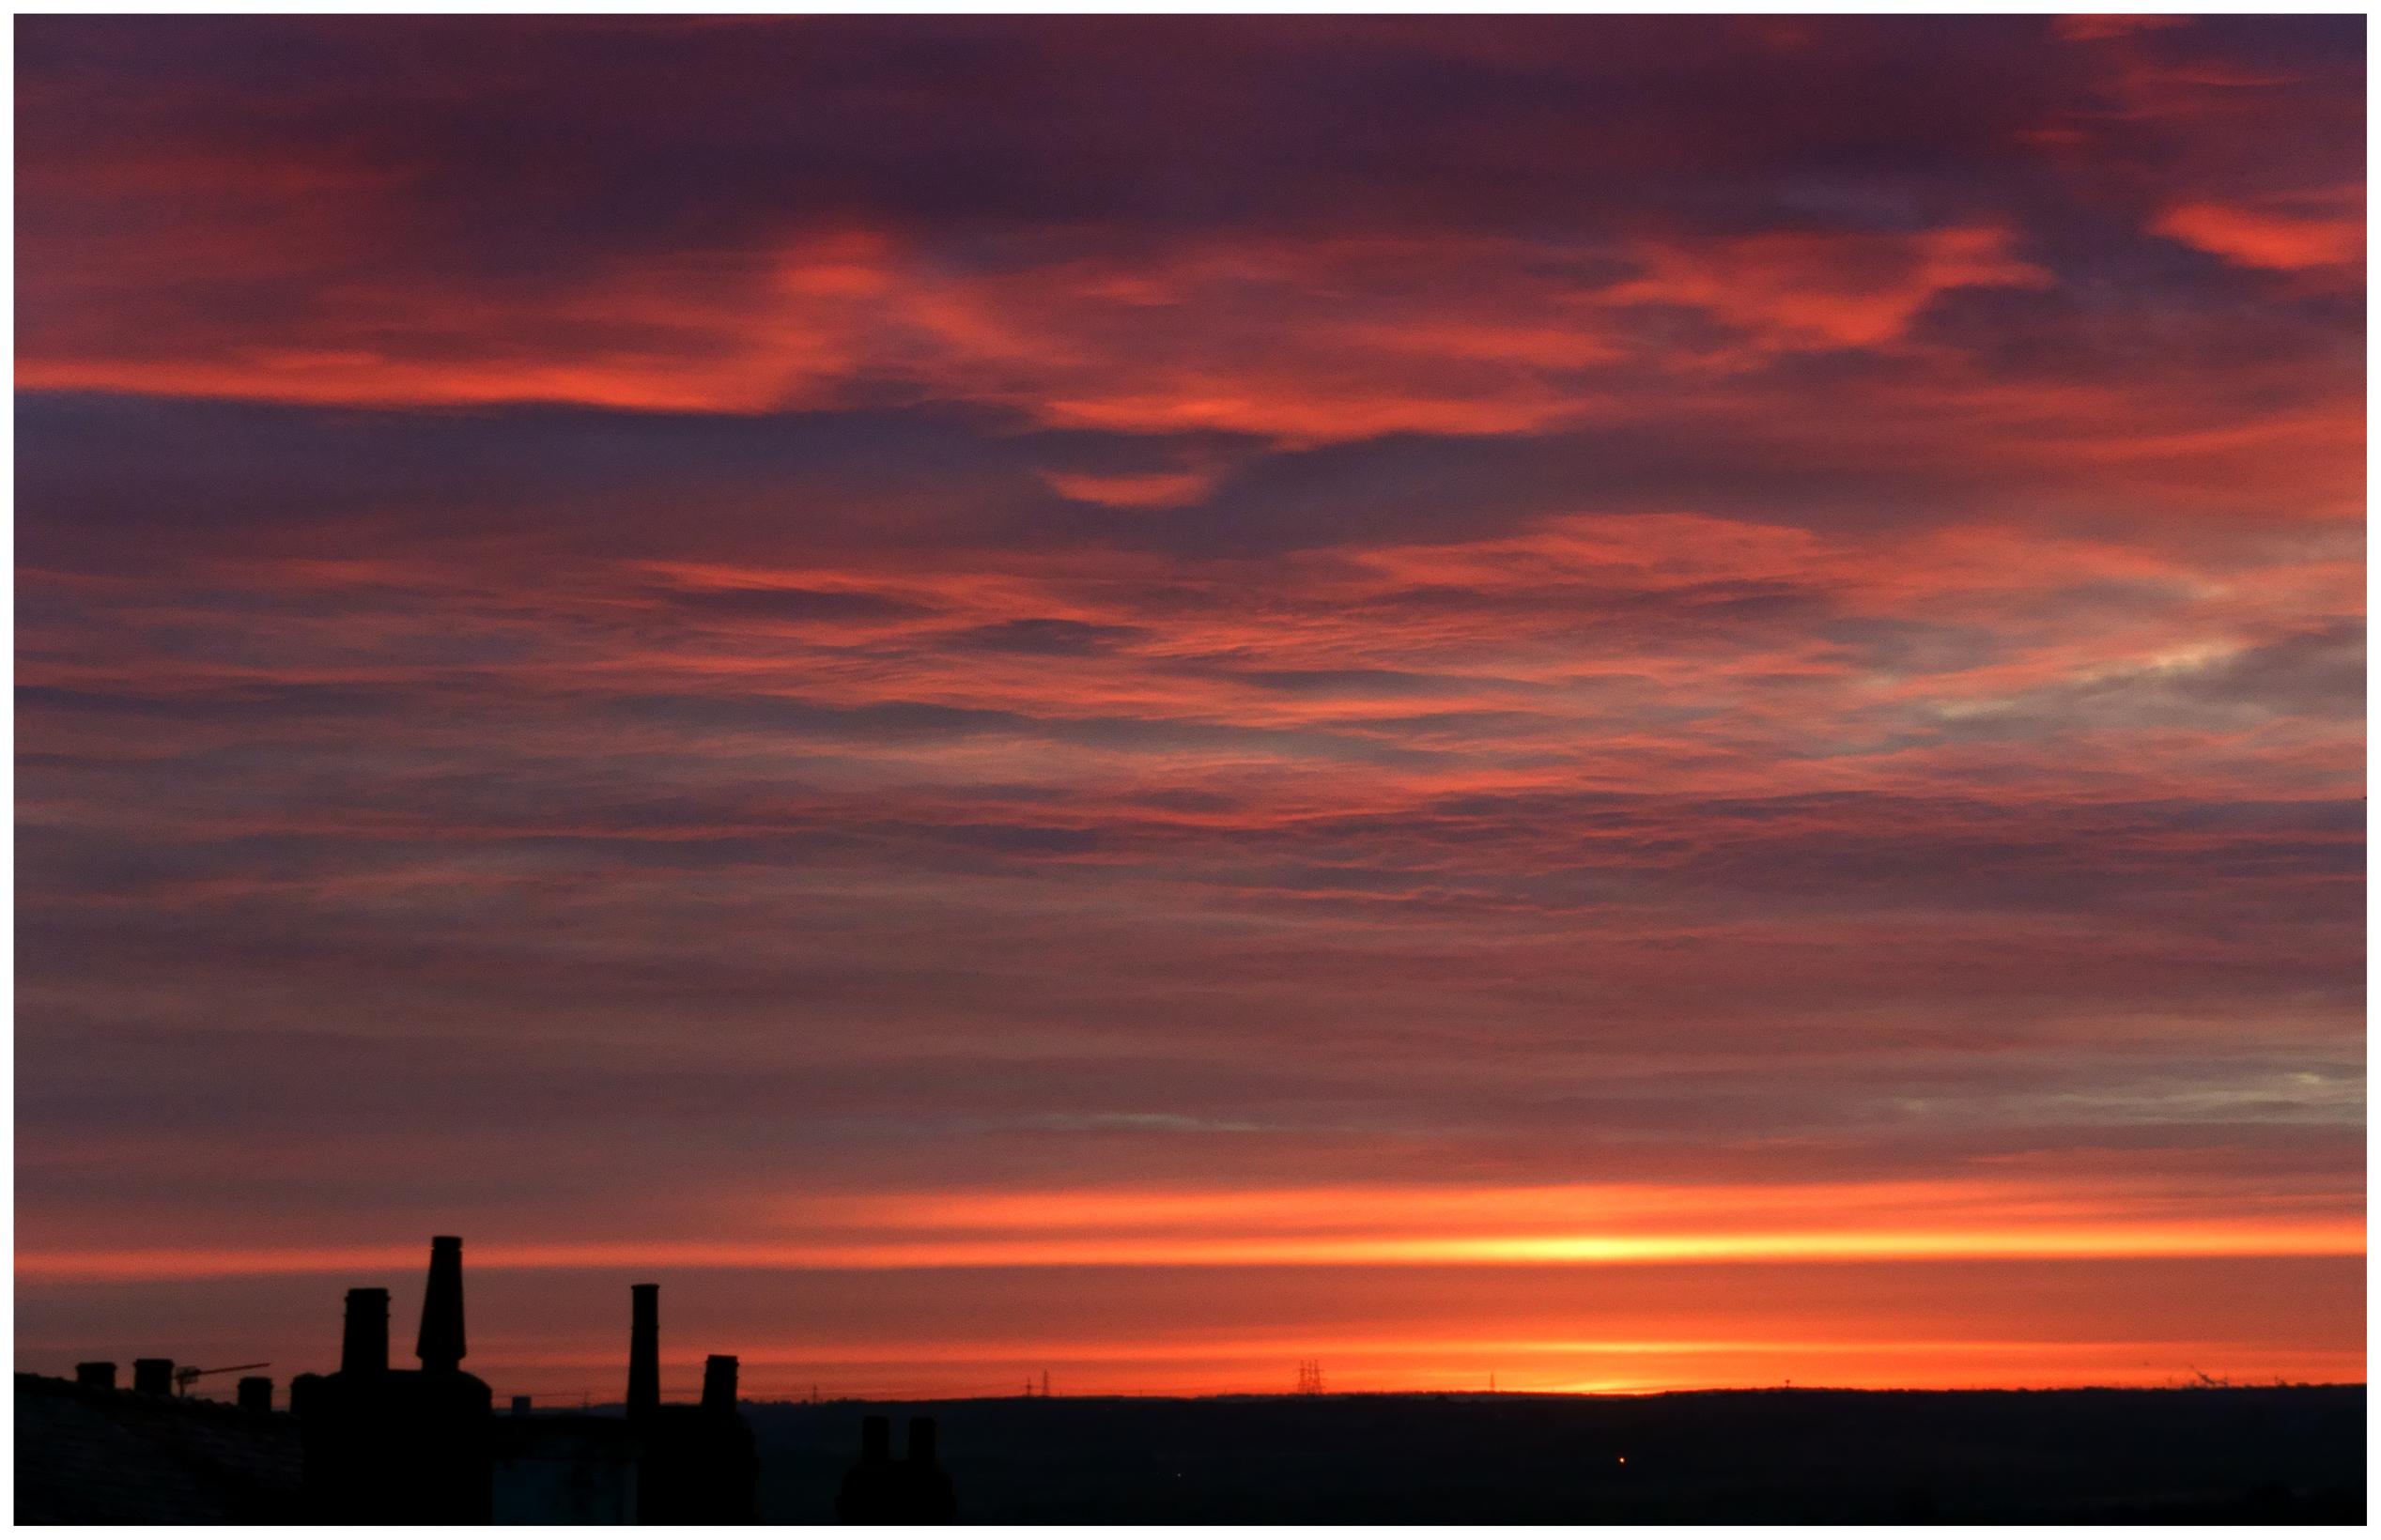
landscape, horizon, cloud, sky, sunshine, sun, sunrise, sunset, skyline, morning, view, dawn, atmosphere, dark, dusk, evening, orange, skies, bright, am, sony, wakefield, compact, early, outwood, afterglow, red sky at morning